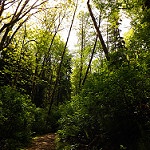
Label: forest